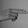
ASL letter: H